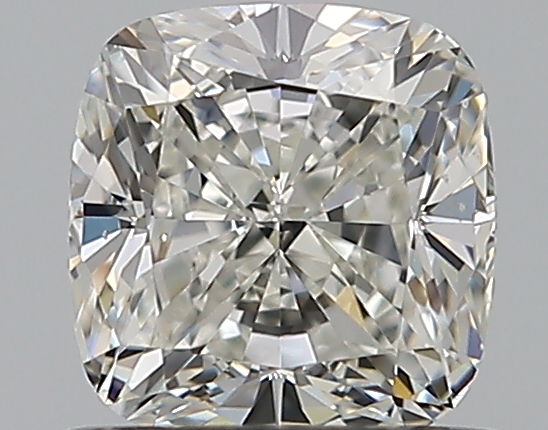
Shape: cushion
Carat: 0.81
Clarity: VS2
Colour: I
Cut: EX
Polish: EX
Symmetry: VG
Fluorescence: M
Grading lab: GIA
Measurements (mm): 5.23 x 5.06 x 3.51